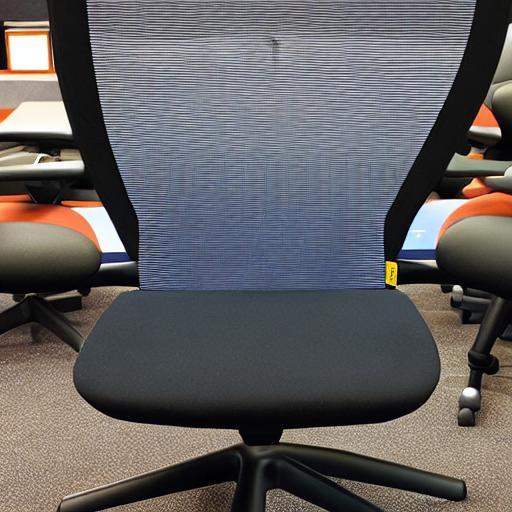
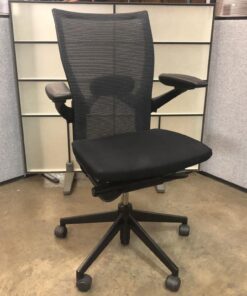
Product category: items_chair
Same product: no